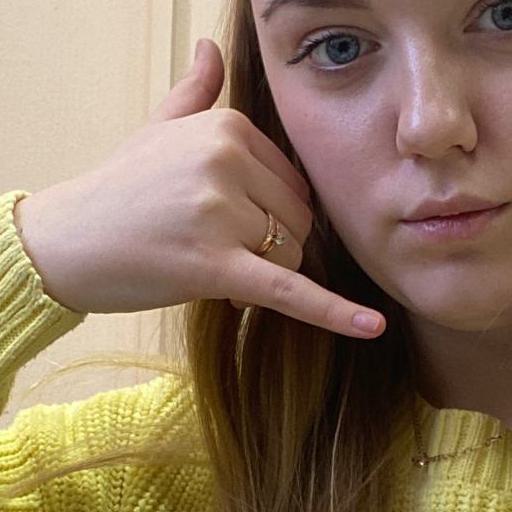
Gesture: call